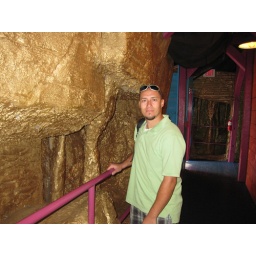
Marc by the golden shimmering wall coming out of the Survivor Live show